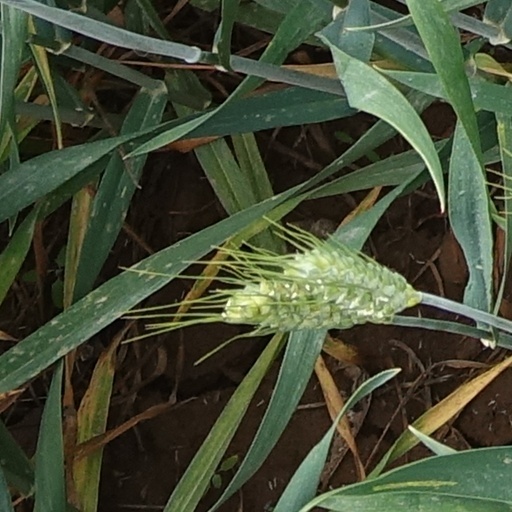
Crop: wheat